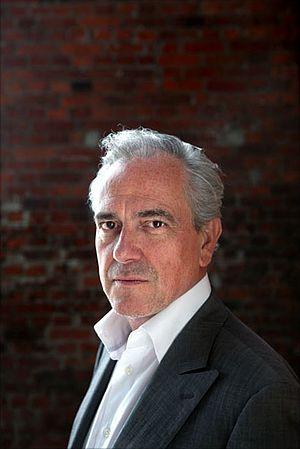
Gene Bervoets, né le 26 mars 1956 à Anvers, est un acteur belge.